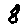
Label: 8